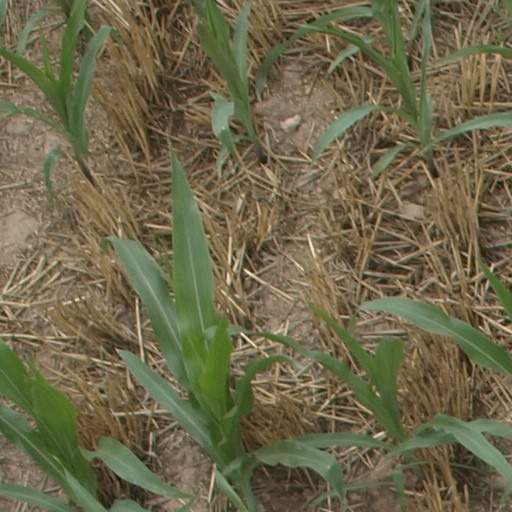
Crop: maize; corn